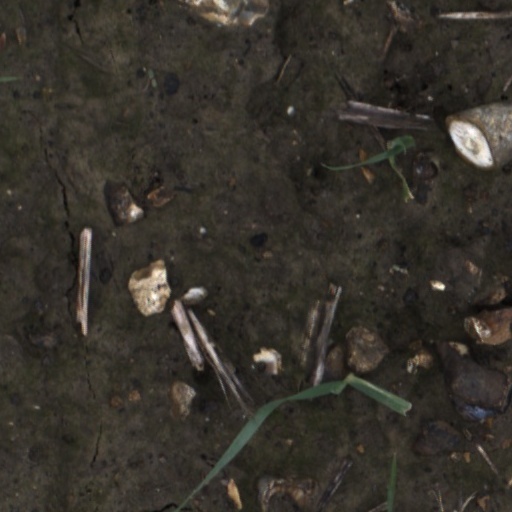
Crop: wheat